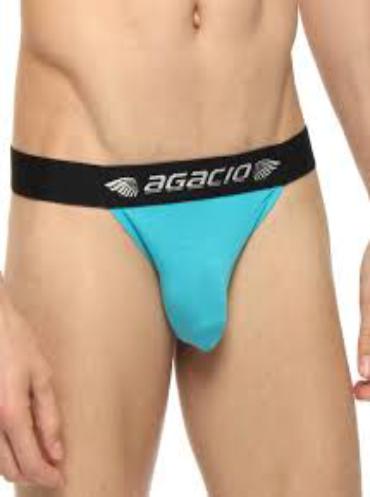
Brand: Agacio
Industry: Clothes